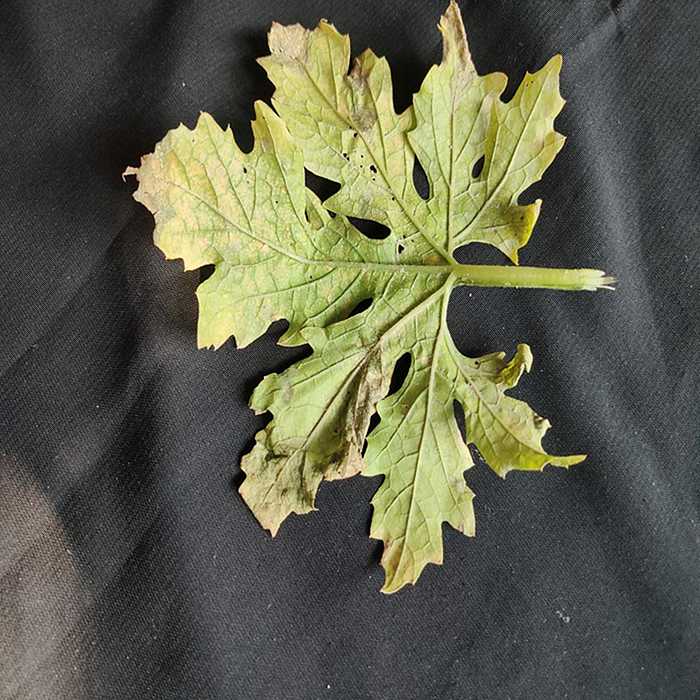
Plant: Bitter Gourd
Label: Fusarium wilt